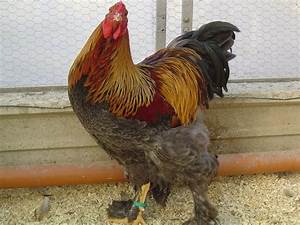
Label: gallina